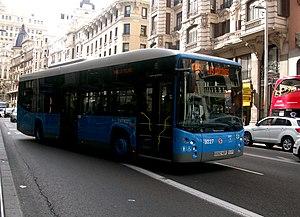
Autobus de l'EMT, Madrid.